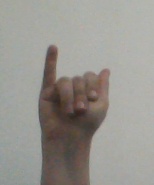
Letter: meem